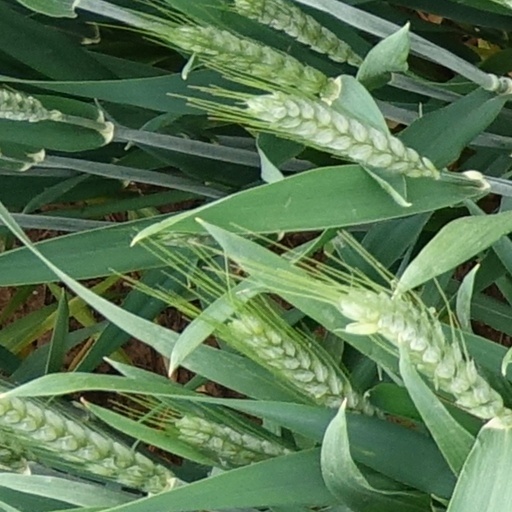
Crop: wheat